Kurtis Gaskell

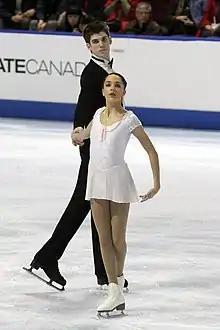
Gaskell with Jones in 2011

Kurtis Gaskell (born April 28, 1990) is a Canadian pair skater. With former partner Brittany Jones, he is the 2009 Canadian Junior champion. Jones and Gaskell ended their partnership in 2012.